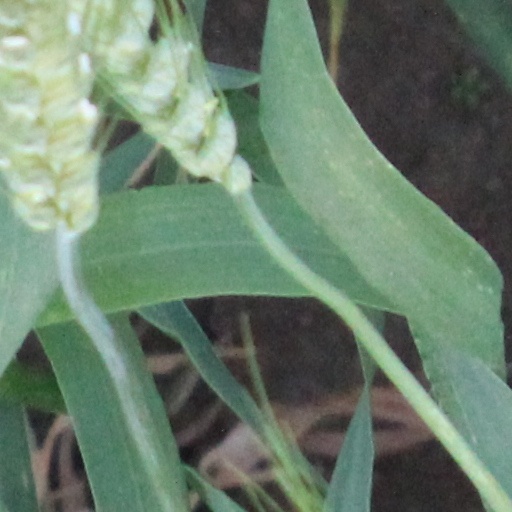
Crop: wheat